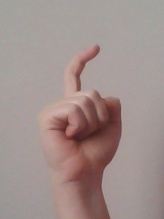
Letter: ra